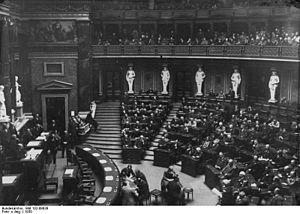
Le Conseil national est la chambre basse du Parlement autrichien. Le Parlement comprend également la chambre haute, le Conseil fédéral représentant les Landtag des Länder au niveau fédéral. Selon la Constitution fédérale de l'Autriche, les deux chambres autonomes constituent, ensemble, le pouvoir législatif national. Dans certains cas particuliers, ils se réunissent en tant que Assemblée fédérale.